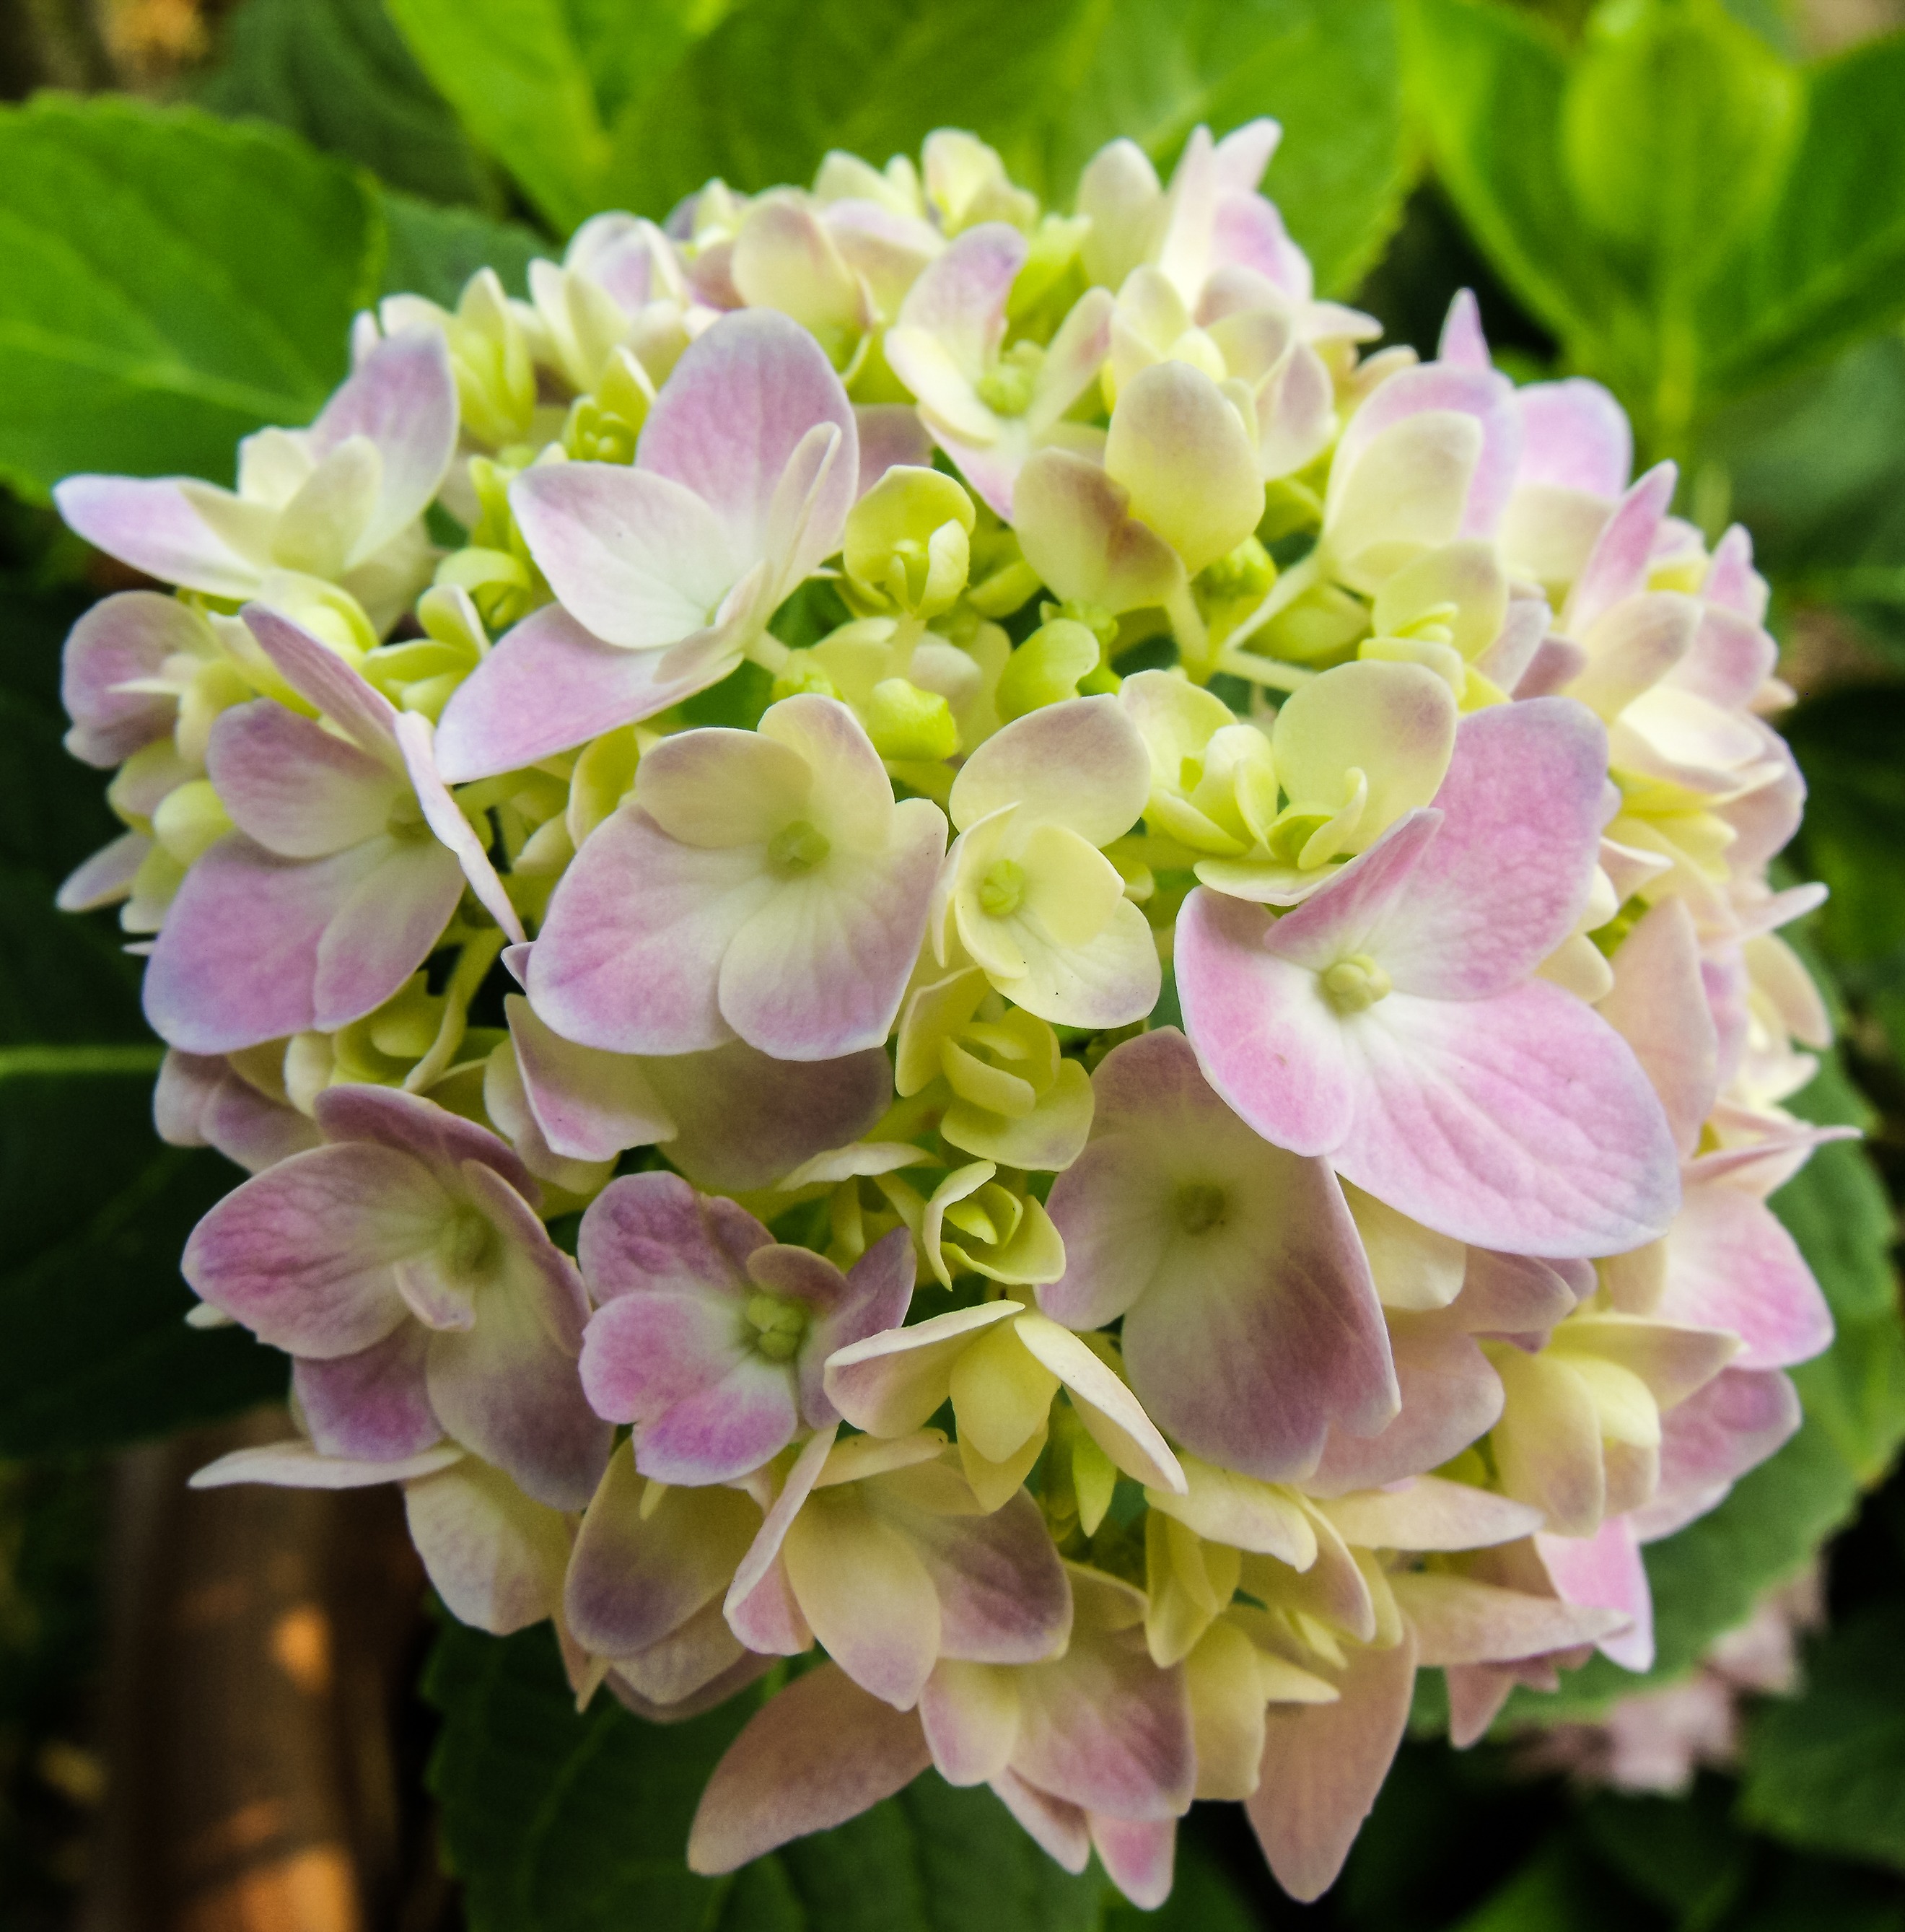
blossom, plant, flower, petal, bloom, hydrangea, floristry, flowering plant, hydrangeaceae, violet green, cornales, annual plant, land plant, hydrangea serrata